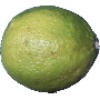
Label: Limes 1